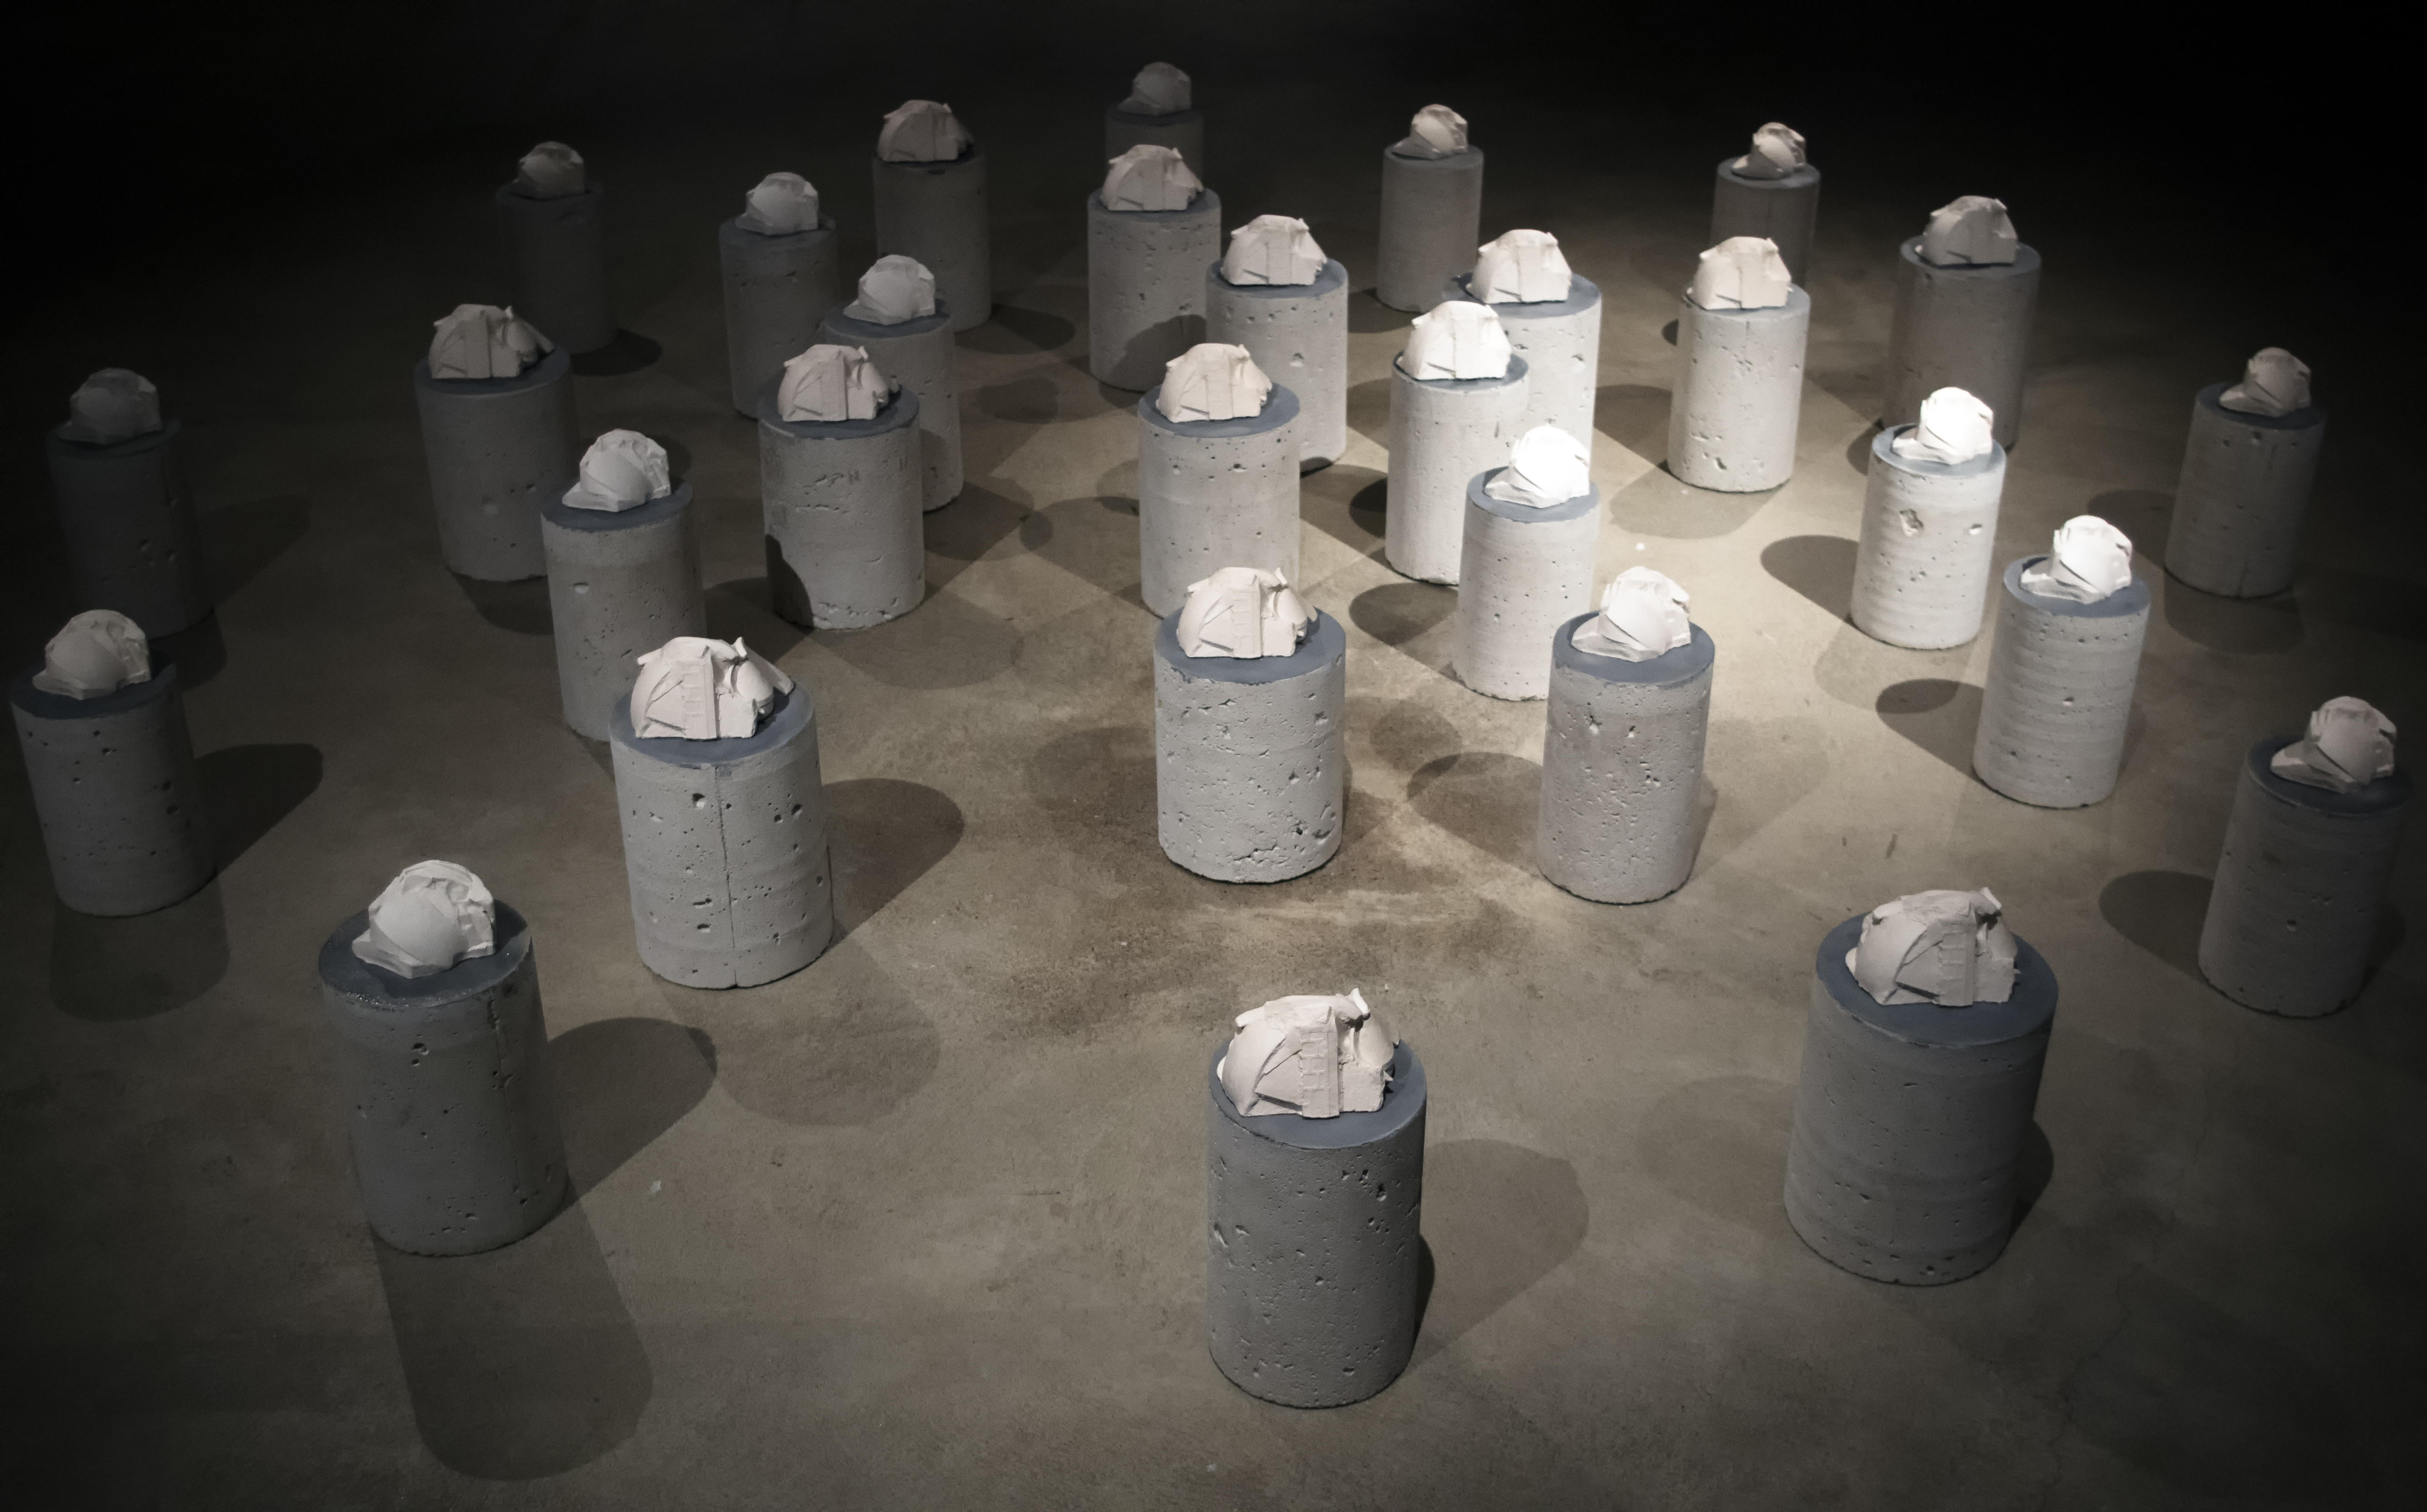
palace, museum, indoor, bottle, lighting, art, tennis, finland, helsinki, shape, ham, man made object